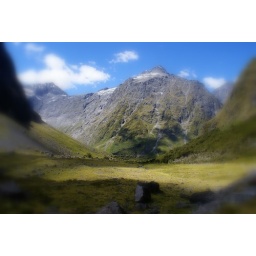
You wake up in a green field ...